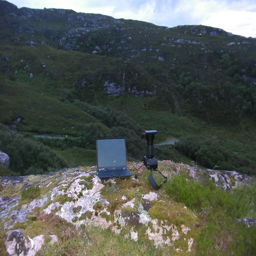
A laptop computer sitting on top of a hillside next to a  device.
A camera and laptop computer placed on a hill.
A laptop and a camera on the ground, with a view of surrounding mountains and hills.
A laptop that is sitting on a rock.
Camera with long lens and laptop sitting up on a cliff.